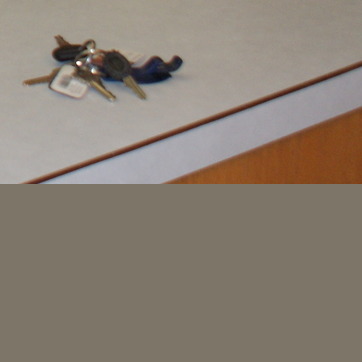
Material: wood